Quark (dairy product)

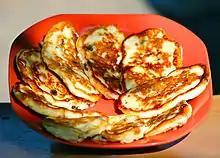
with raisins

Quark with linseed oil and potatoes is the national dish of the Sorbs in Lusatia and an iconic dish in Brandenburg and parts of Saxony. Quark also has been used among Ashkenazi Jews.